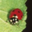
Label: beetle